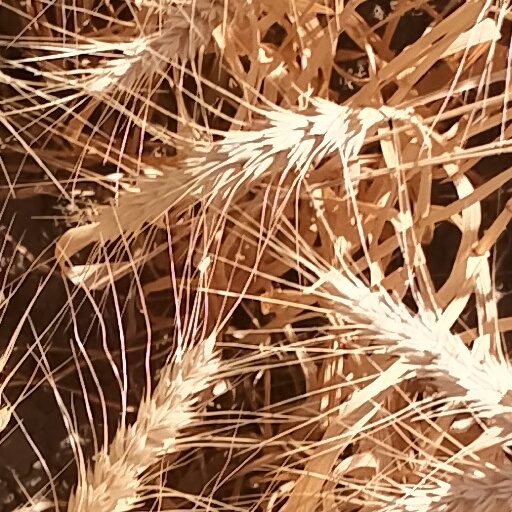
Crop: wheat